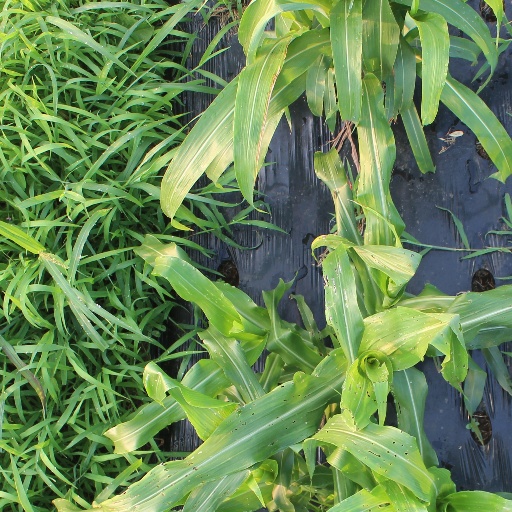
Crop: sorghum